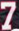
Number: 7